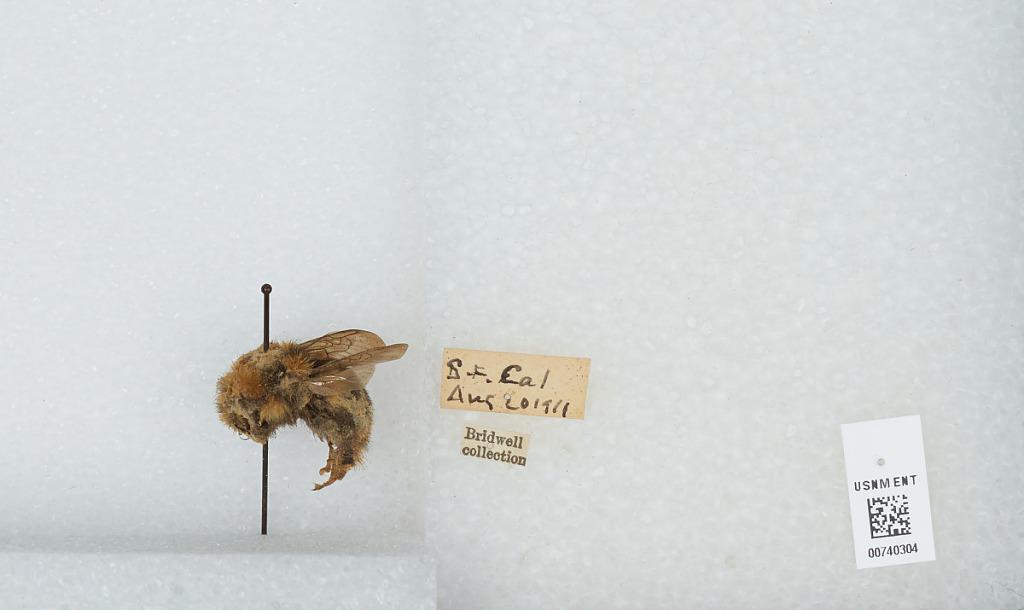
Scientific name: Bombus (Pyrobombus) bifarius Cresson
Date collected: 1911-8-20
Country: United States
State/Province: California
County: San Francisco
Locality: San Francisco
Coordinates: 37.78, -122.42